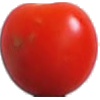
Label: Tomato Cherry Red 1